The Sporting News Pitcher of the Year Award

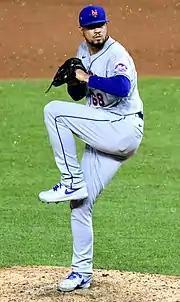
Two-time winner Betances.

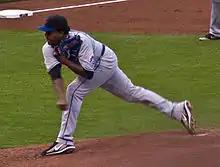
Hall of Famer Pedro Martínez, three-time winner, reached 3,000 strikeouts while pitching for the Mets.

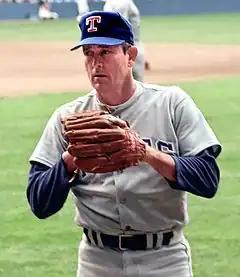
Hall of Famer Nolan Ryan, 1977 winner, won his only World Series pitching for the Mets.

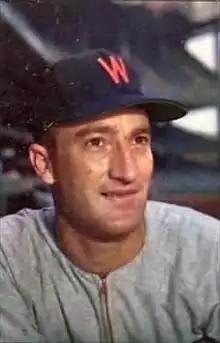
Bob Porterfield, 1953 winner.

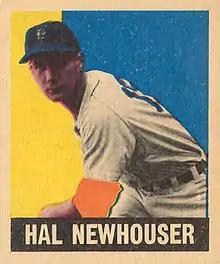
Hall of Famer Hal Newhouser, the first and youngest player to win 2 consecutive Pitcher of the Year Awards.

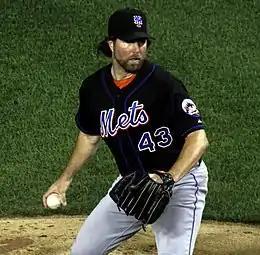
R. A. Dickey, 2012 NL winner and last knuckleballer to win award, pitching for the Mets.

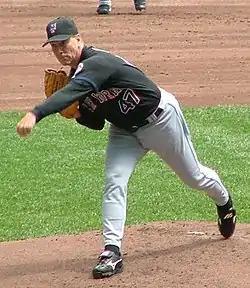
Hall of Famer Tom Glavine, two-time NL winner, won his 300th game while pitching for the Mets.

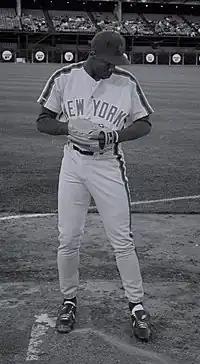
Dwight Gooden, 1985 NL winner and youngest player to win Pitcher of the Year Award, pitching for the Mets.

Listed below in reverse chronological order are the National League pitchers chosen by "Sporting News" as recipients of the Pitcher of the Year Award.